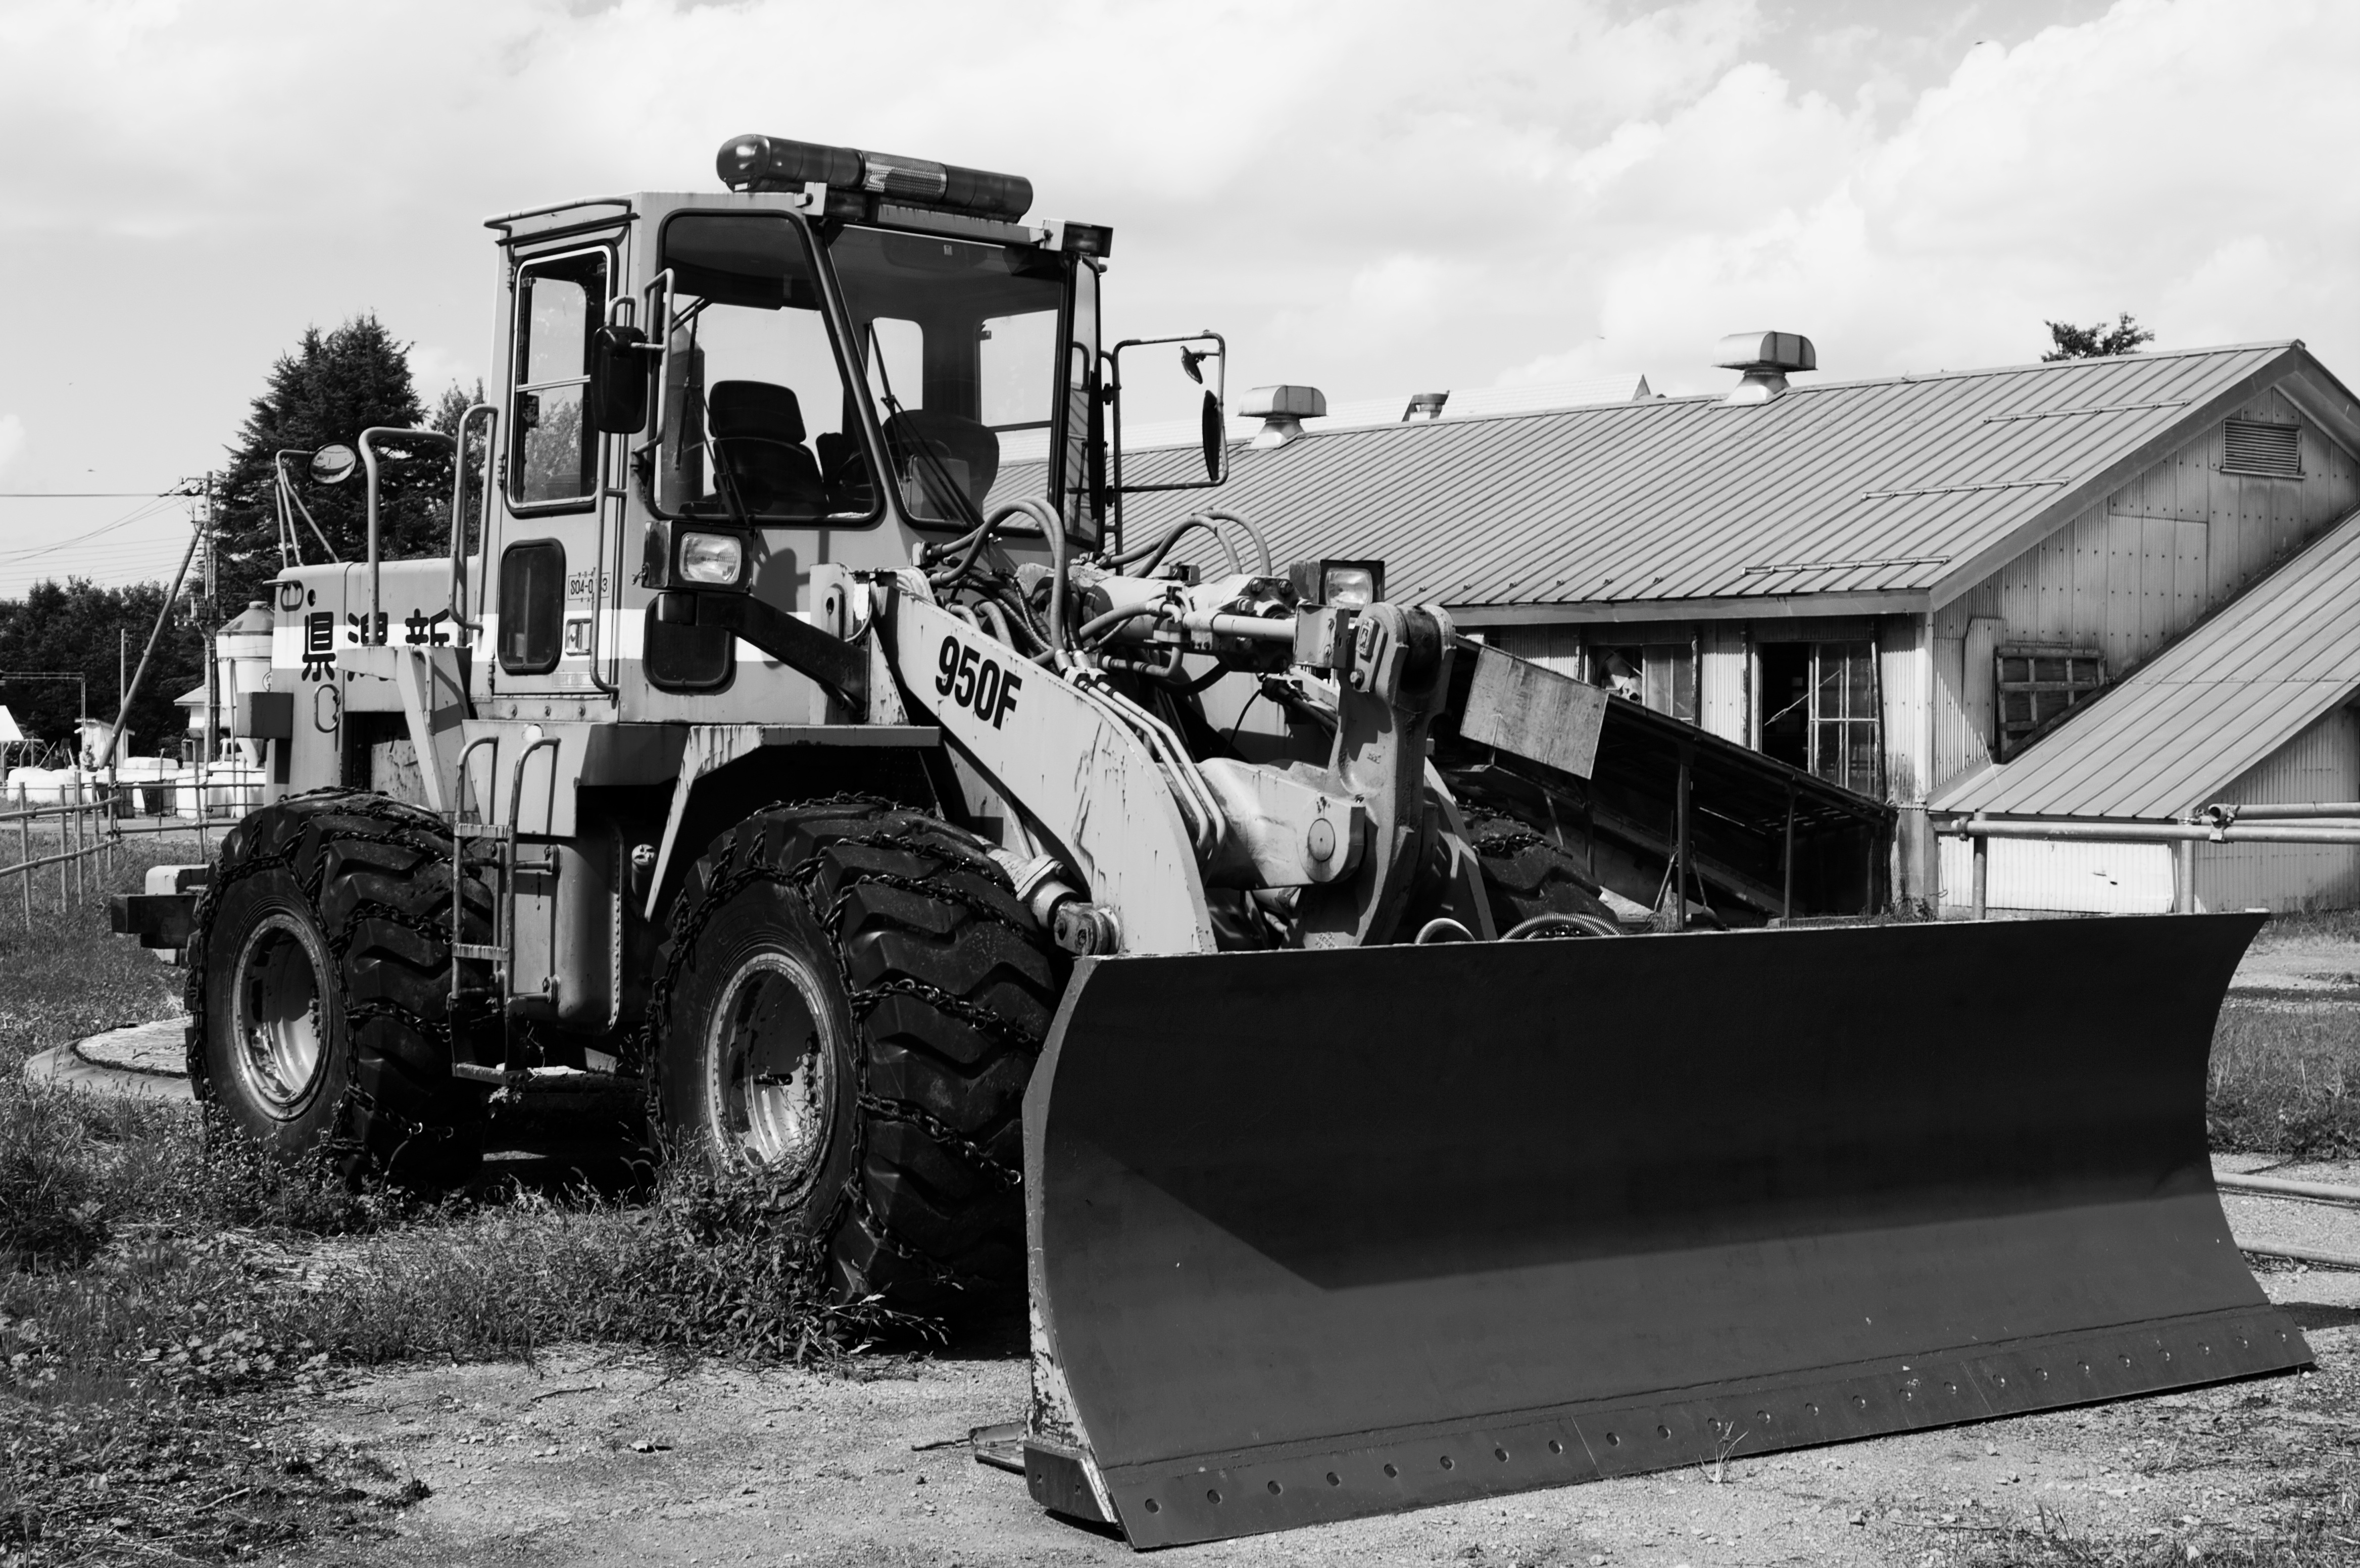
black and white, asphalt, transport, vehicle, monochrome, monochrome photography